Tennessee Volunteers football

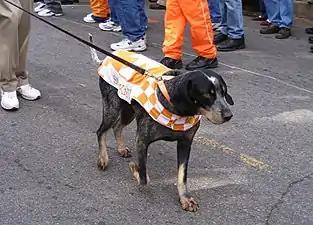
Smokey IX before a November 2007 game against Vanderbilt.

Smokey is the mascot of the University of Tennessee sports teams, both men's and women's. A Bluetick Coonhound mascot, Smokey X, leads the Vols on the field for football games. On game weekends, Smokey is cared for by the members of Alpha Gamma Rho's Alpha Kappa chapter. There is also a costumed mascot, which has won several mascot championships, at every Vols game.